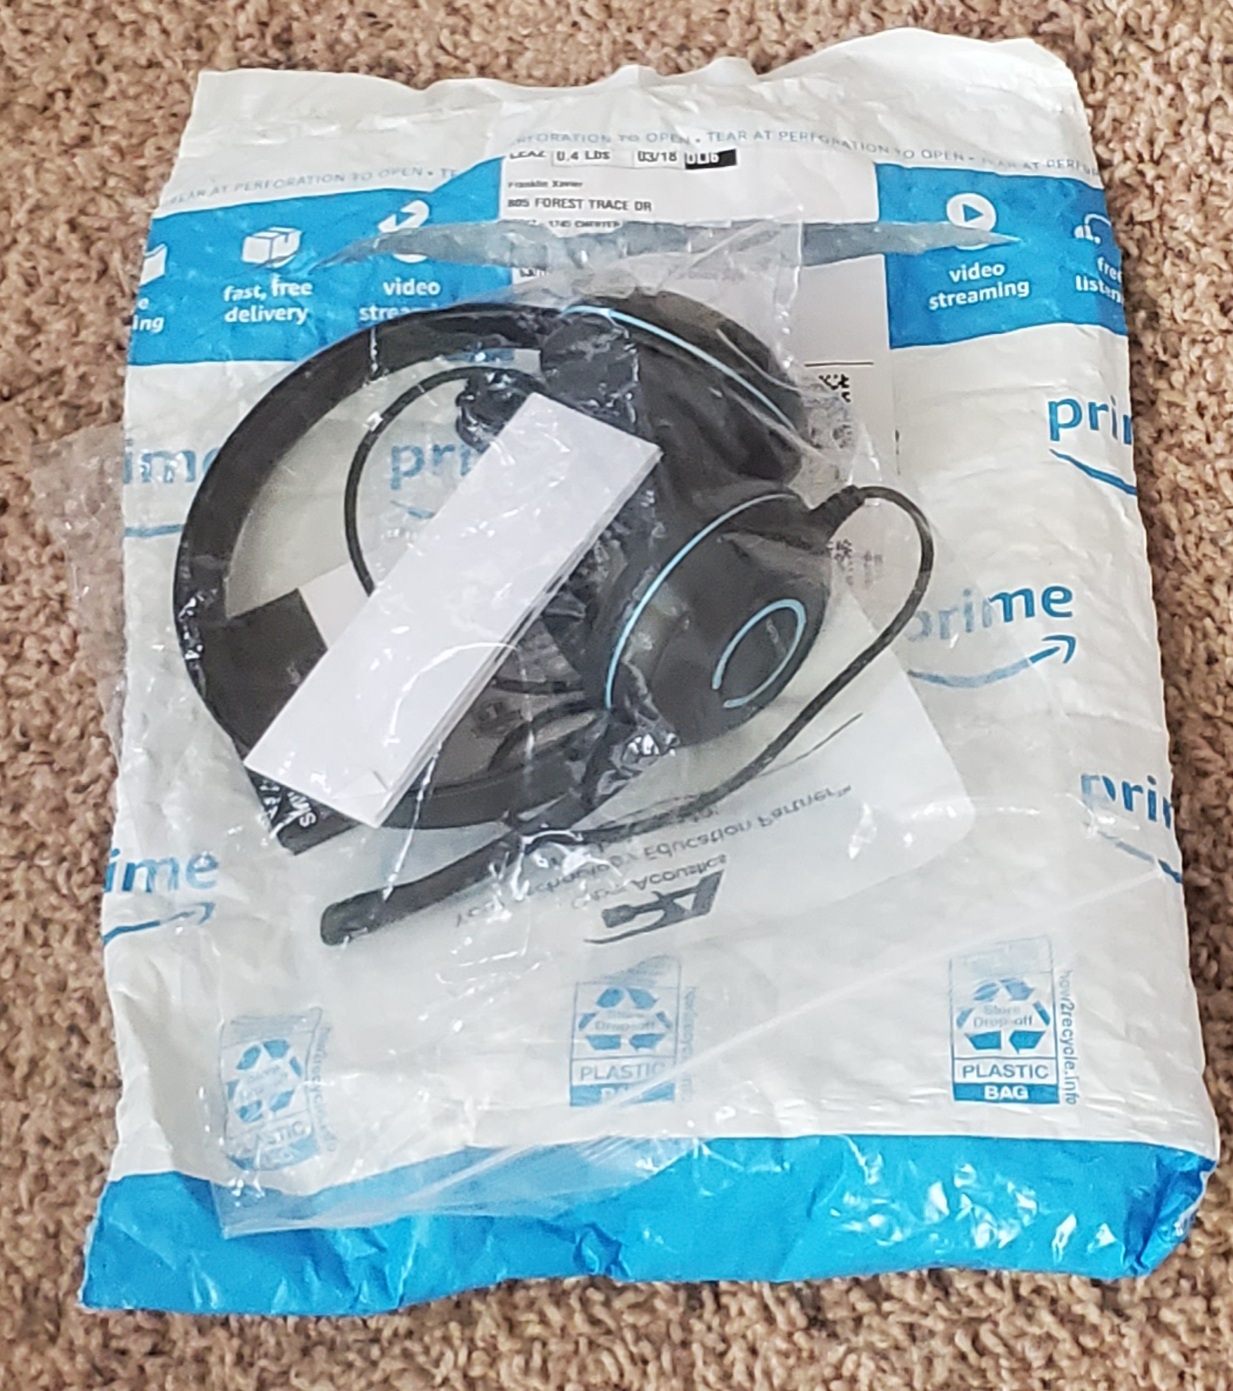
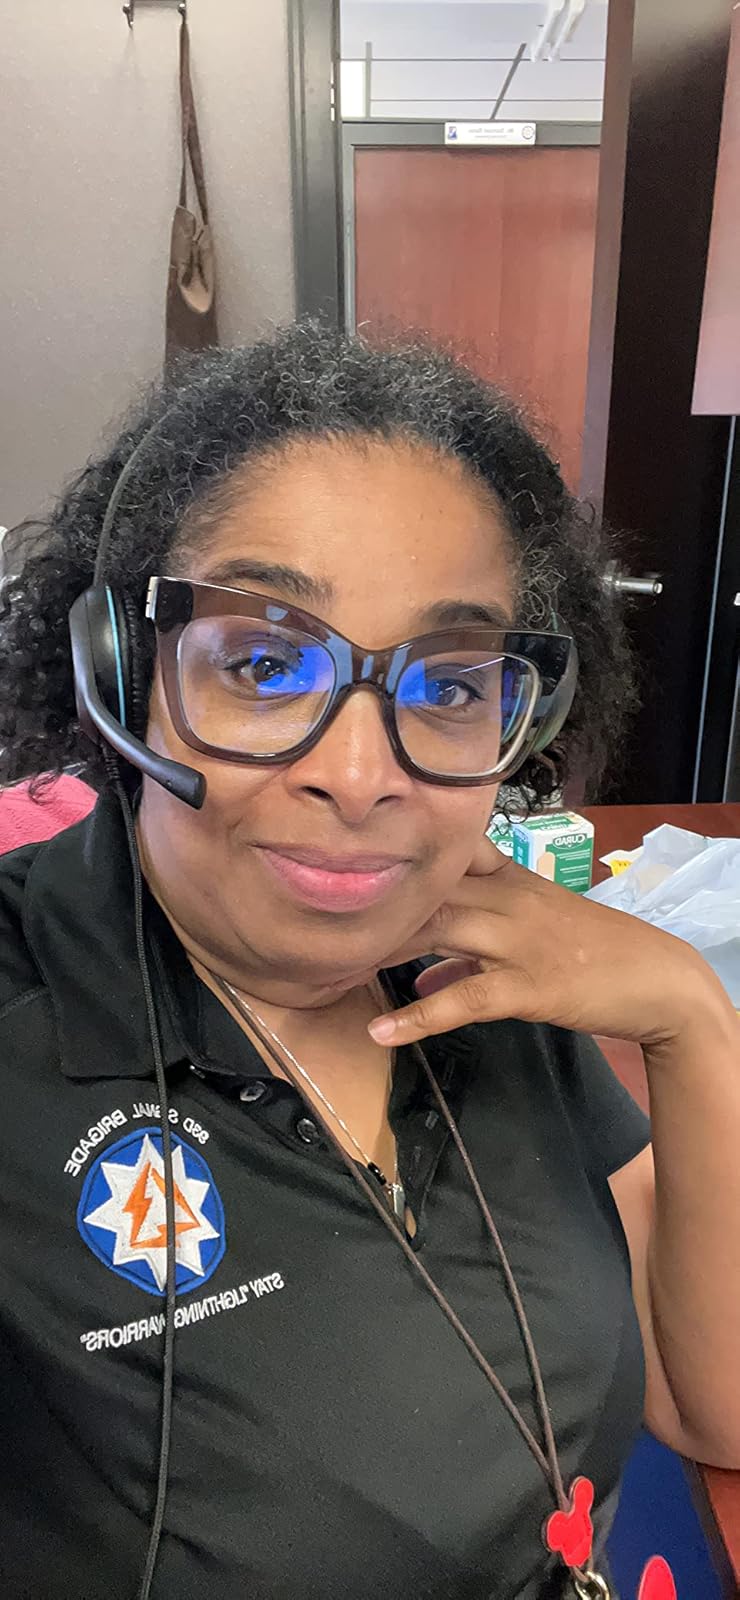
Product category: headphones
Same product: yes